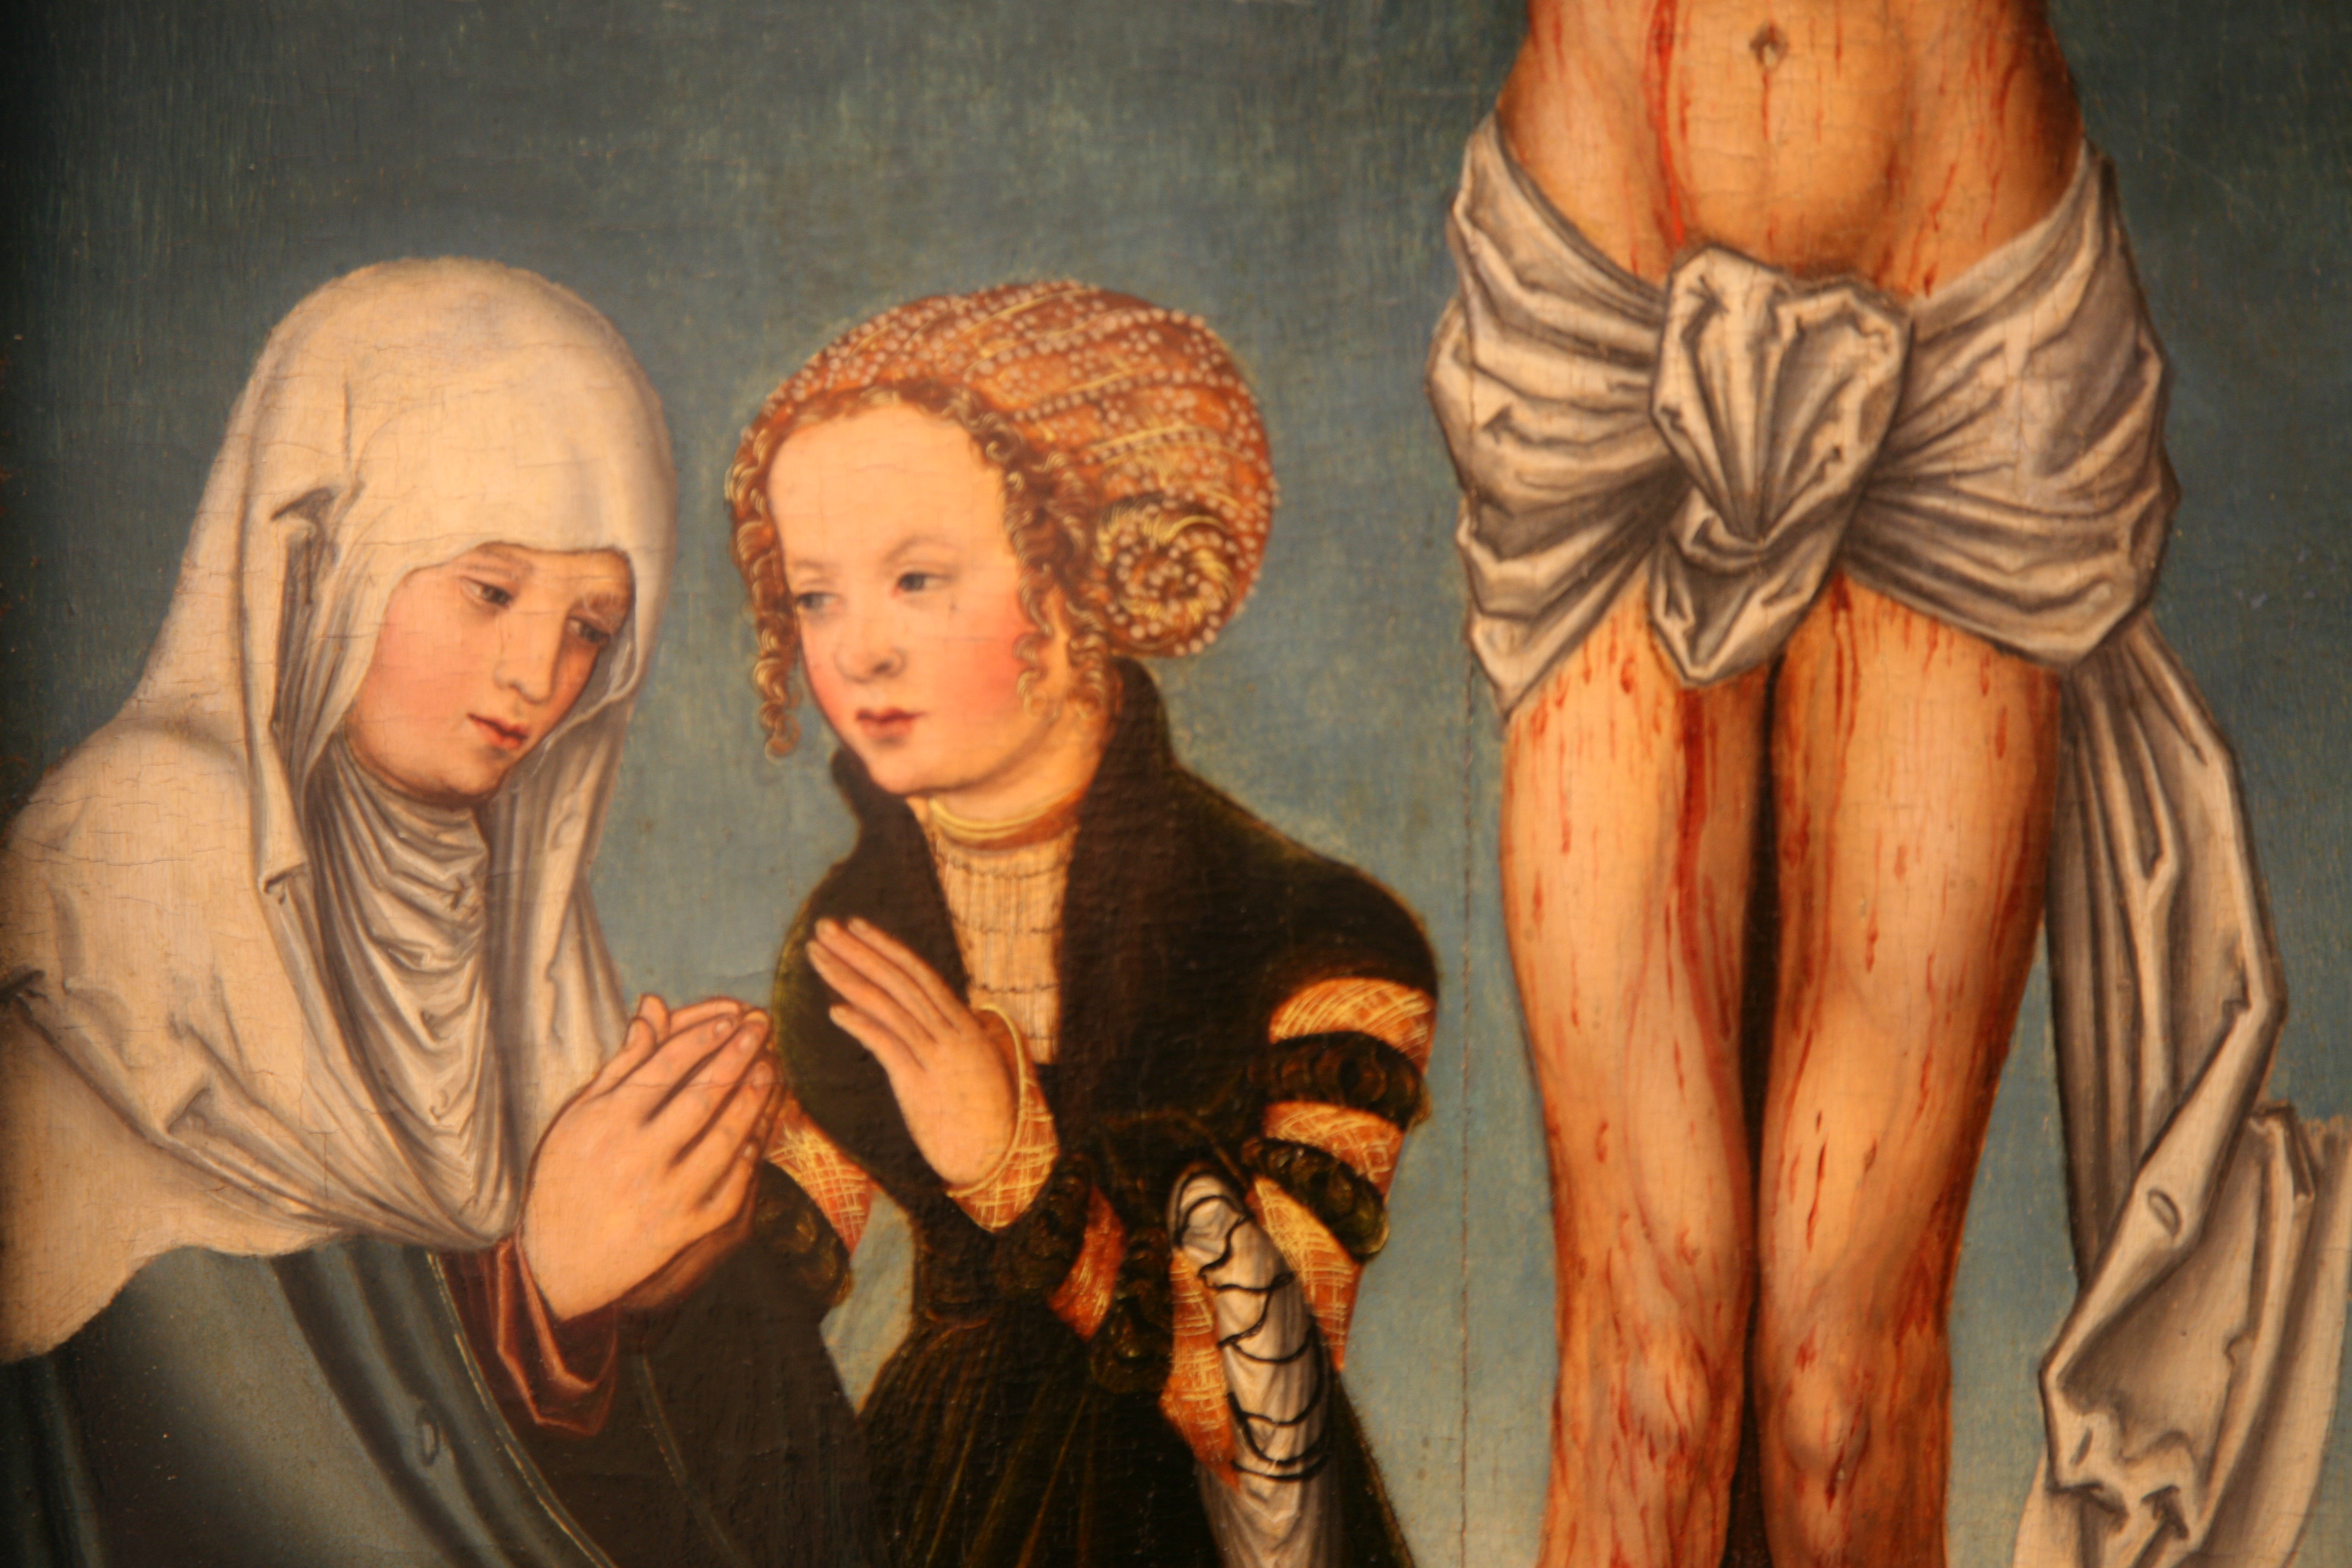
person, people, muscle, painting, art, crucifixion, sacre, mythology, alsace, artsacr